Peter Anton

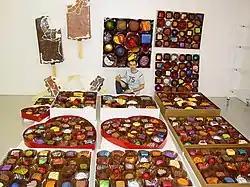
Peter Anton in his studio with completed sculptures

Peter Anton (born 1963 in New Haven, Connecticut) is an American artist and sculptor. Anton is known for his sculptures around the theme of candy.